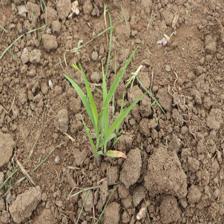
Label: Sorghum